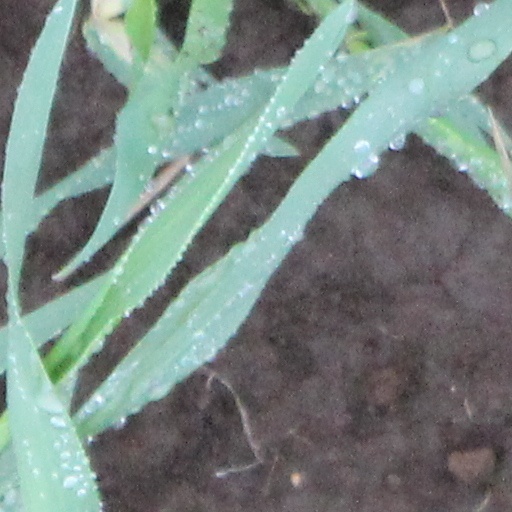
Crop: wheat